Teva Canada Ltd v Pfizer Canada Inc

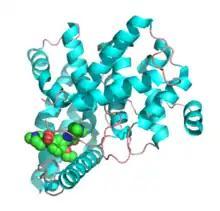
Crystal structure of human PDE5 with bound sildenafil. PDB entry

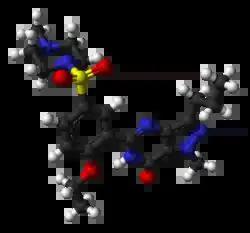
Ball-and-stick model of the sildenafil molecule, based on the crystal structure of sildenafil citrate monohydrate.

Novopharm (later renamed Teva Canada), a generic drug manufacturer, filed an Abbreviated New Drug Submission with Health Canada in December 2006 to allow for the manufacture of a generic version of sildenafil.